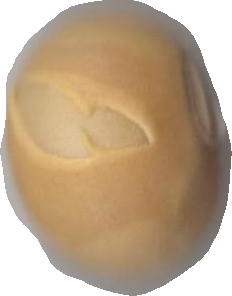
Variety: Grobogan